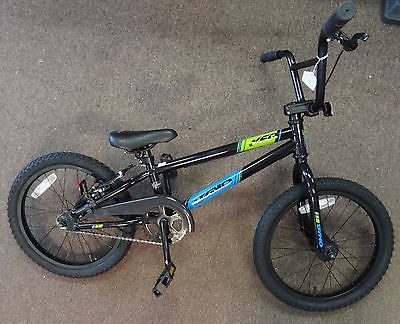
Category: bicycle